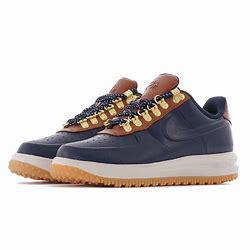
Brand: Nike
Model: Lunar Force 1 Duckboot